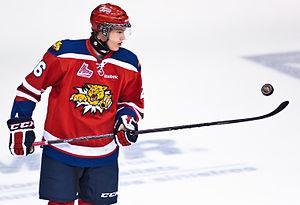
Dmitrij Jaškin ou Dmitri Alekseïevitch Iachkine - en russe : Дмитрий Алексе́евич Яшкин - est un joueur professionnel tchèco-russe de hockey sur glace. Il évolue au poste d'ailier. Il est le fils de l'ancien joueur professionnel russe Alekseï Iachkine.